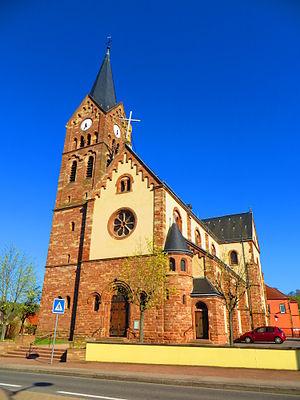
Morsbach eglise
Morsbach est une commune française de l'agglomération de Forbach, située dans le département de la Moselle, en région Grand Est. Elle est localisée en Lorraine, dans la région naturelle du Warndt et dans le bassin de vie de la Moselle-Est.